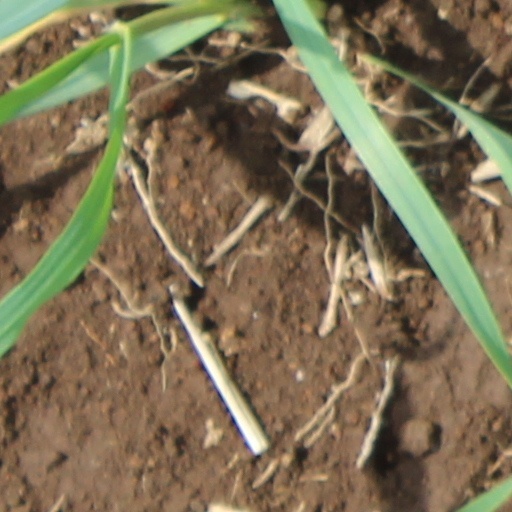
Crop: wheat